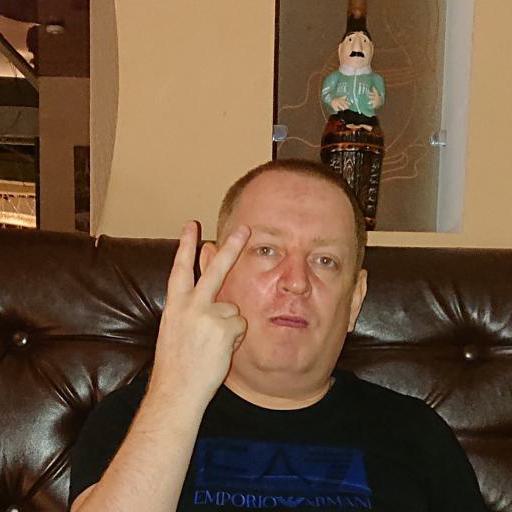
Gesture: peace_inverted